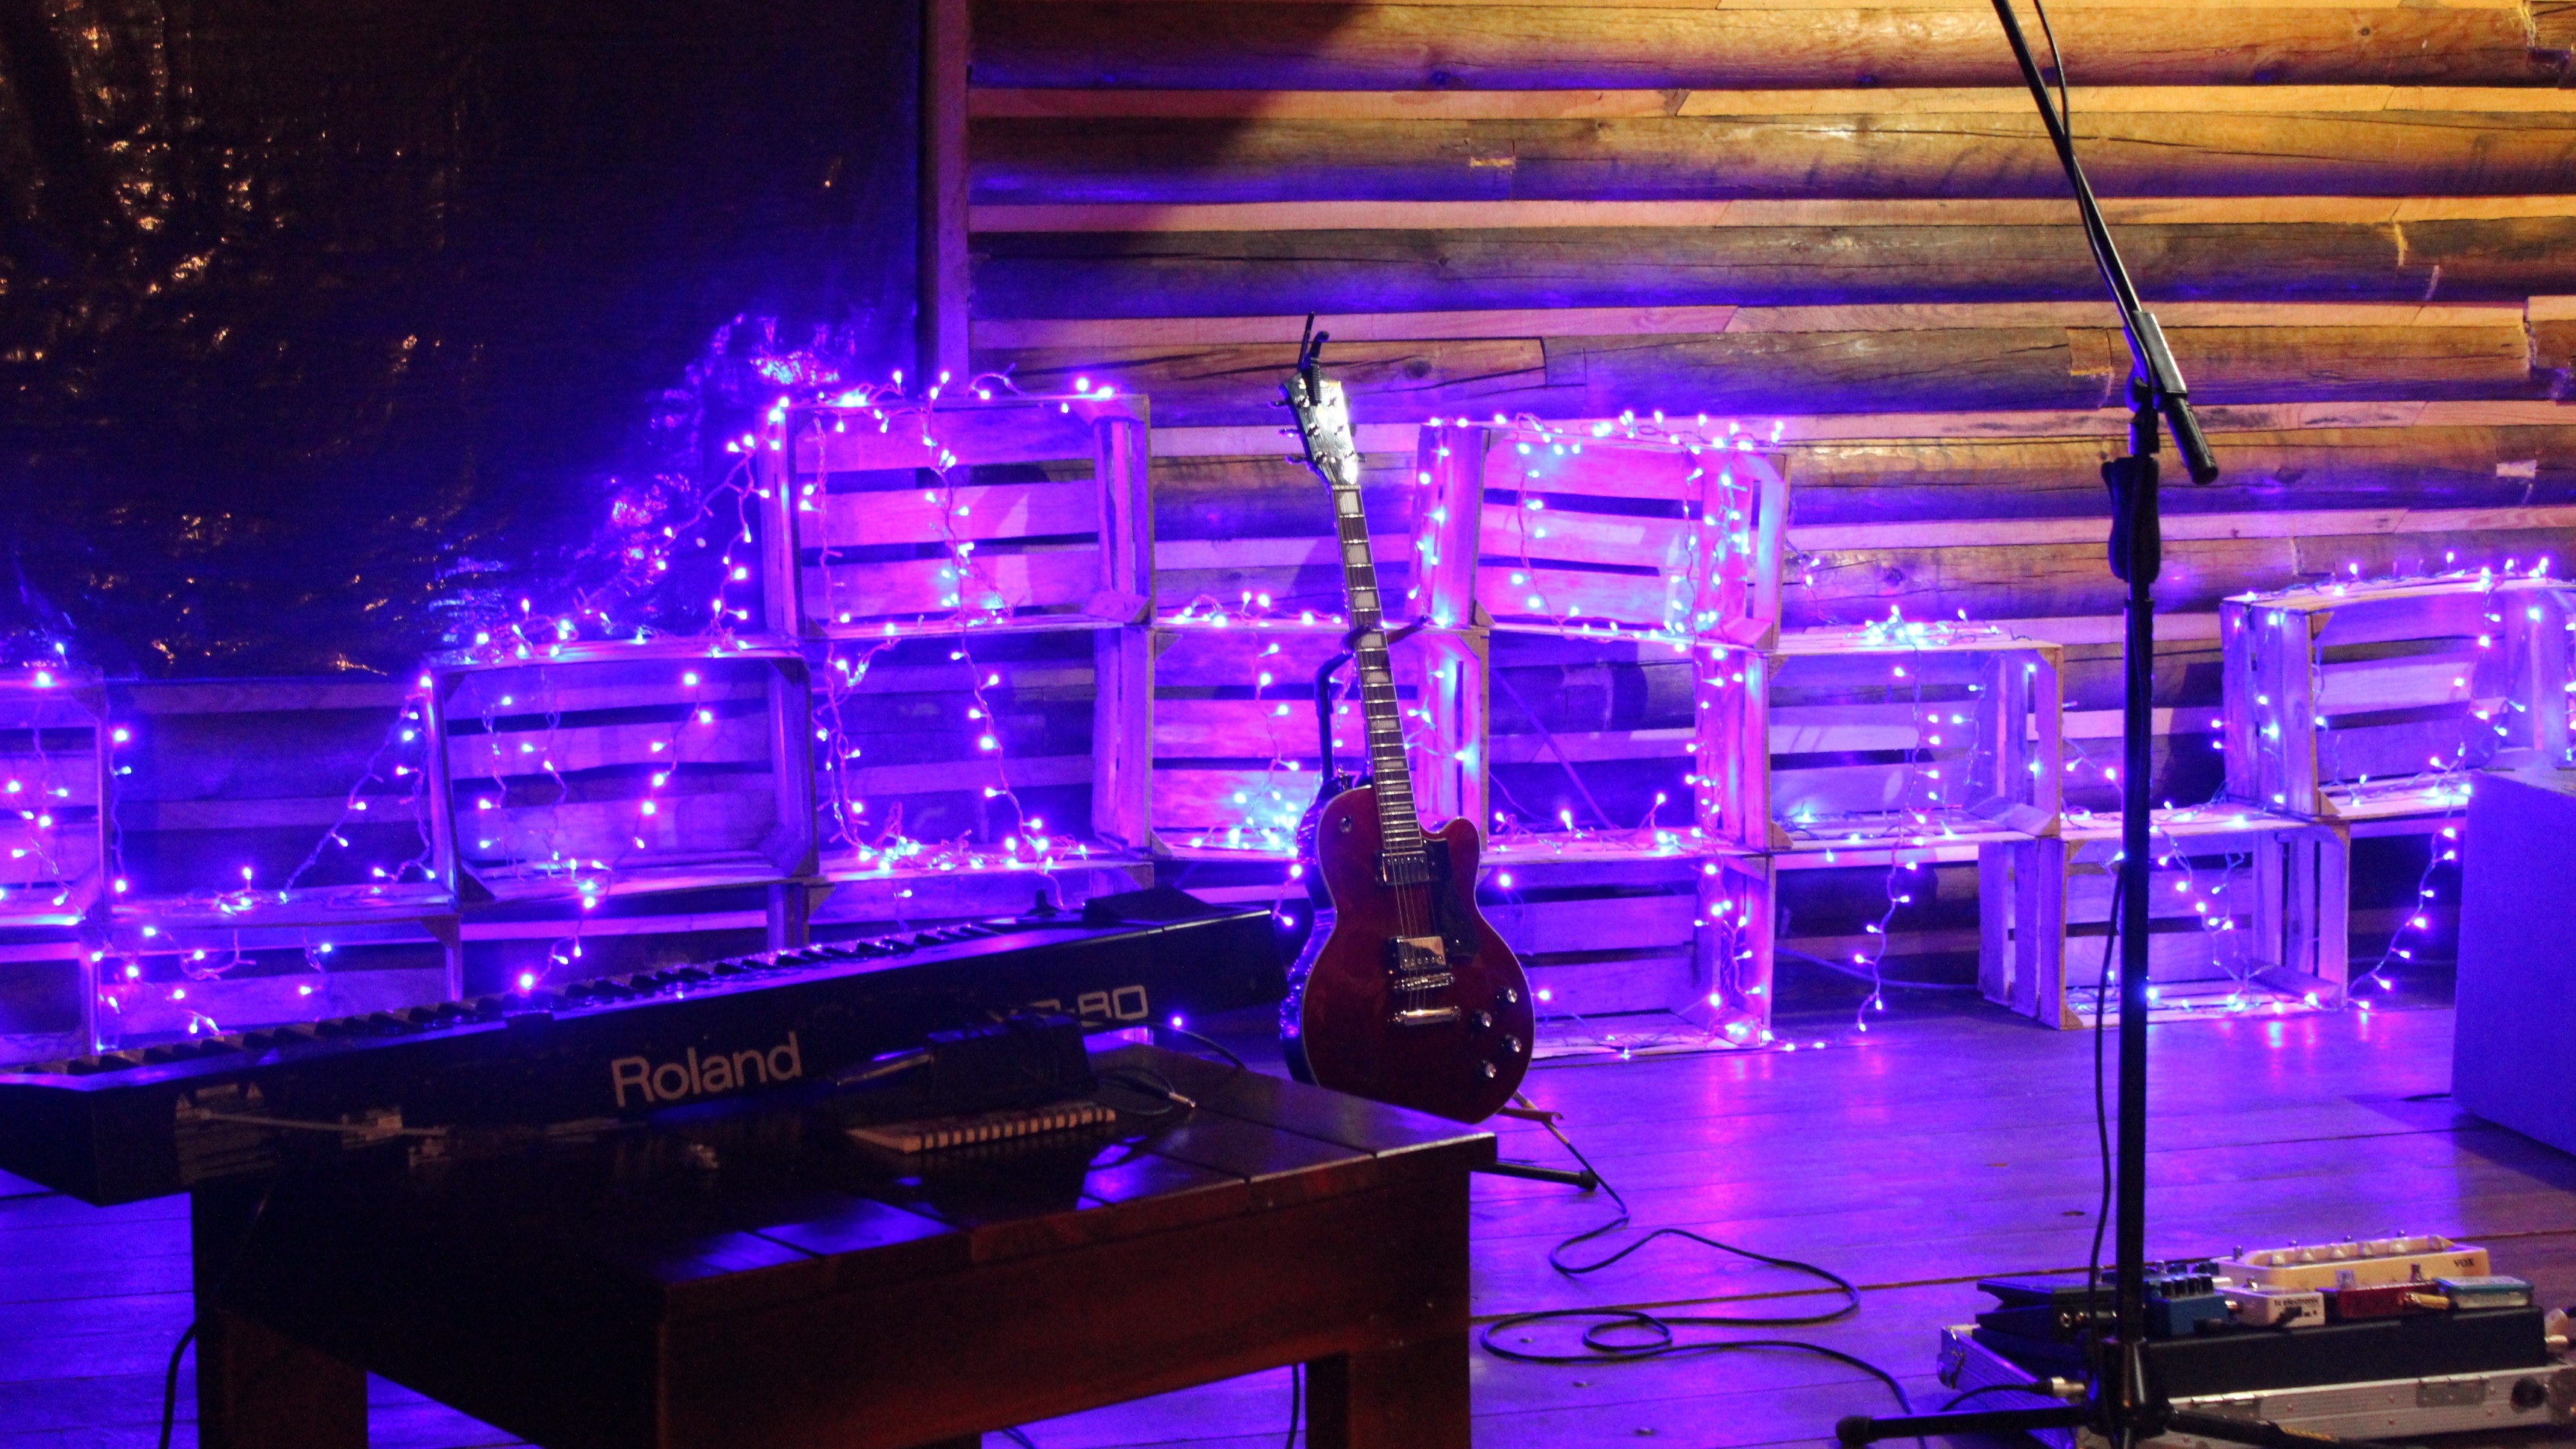
light, guitar, bar, piano, lights, stage, effects, disco, nightclub, music venue